Drive eO

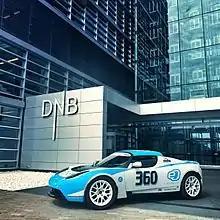
eO PP02 based on Tesla Roadster chassis

Drive eO returned to the Pikes Peak International Hill Climb in 2014 with a race car based on a Tesla Roadster chassis. This was the first time that Tesla brand was represented at a major international motorsport event. The original chassis was retained but the entire drive train was replaced by Drive eO to validate the new components ahead of scaling them up for successive electric supercar projects. The car was again piloted by Janis Horeliks and he completed the course in 12 minutes and 57.536 seconds to rank fifth in the Electric Modified division.